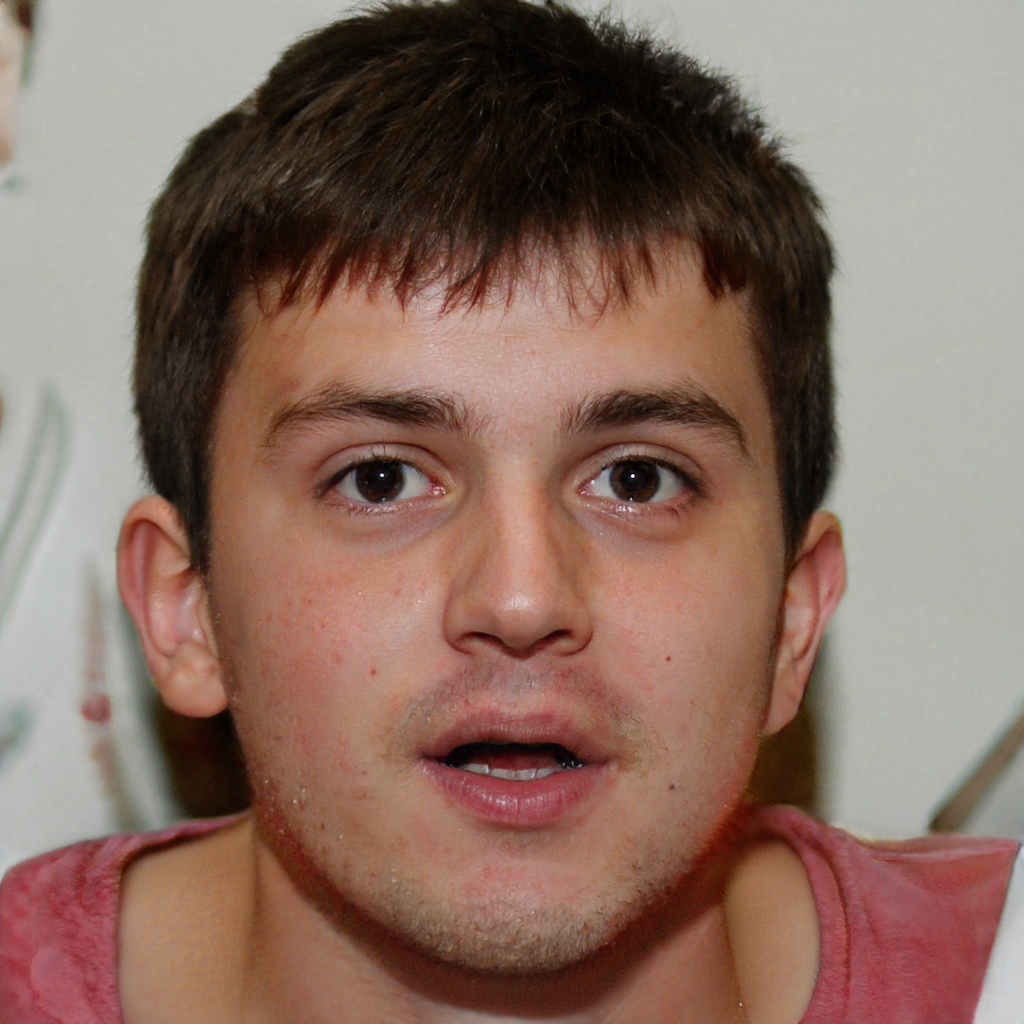
Gender: Male